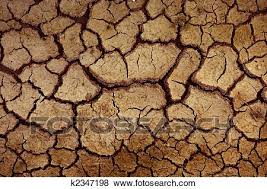
Soil type: Clay soil